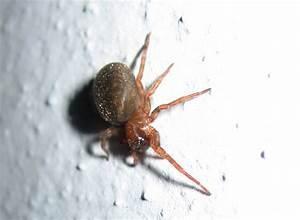
spider